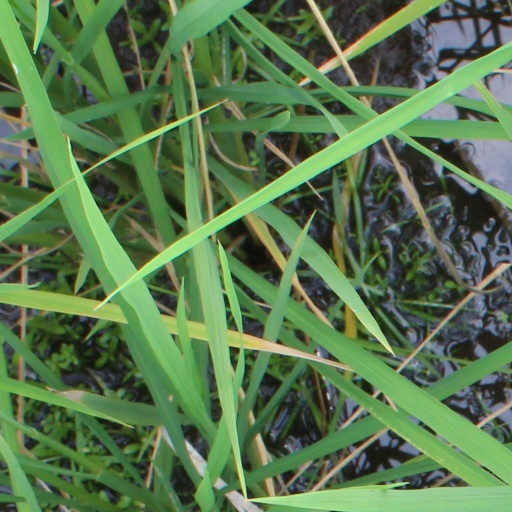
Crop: rice